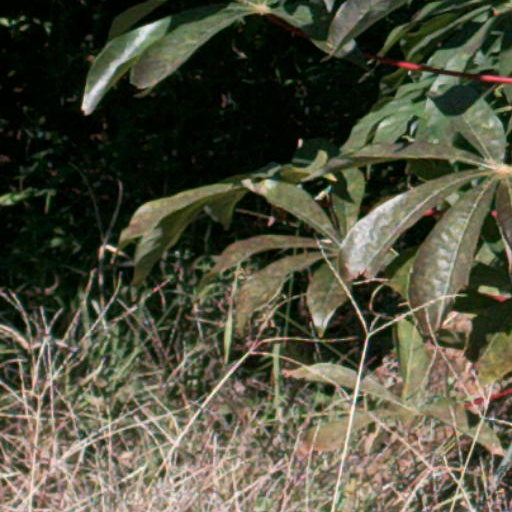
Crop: cassava